Jan de Beer (painter)

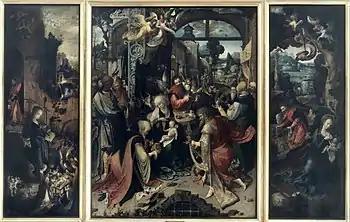
Adoration of the Magi Triptych

Jan de Beer's work shares the characteristics of the work of the other representatives of Antwerp Mannerism. Like them, Jan de Beer and his workshop painted religious works and altarpieces. A majority of the works deal with scenes related to the Nativity of Jesus by night and the Adoration of the Magi. While the Antwerp Mannerists often used standardised models in their works, Jan de Beer demonstrated that it was still possible to achieve a high level of individuality within these conventionalized forms. His work distinguishes itself through its refined colourism and emotional and psychological depth. Friedländer identified several characteristics of de Beer's style such as Gothic architecture, draped curtains, billowing figures and robes that spread out to the ground or end in points.